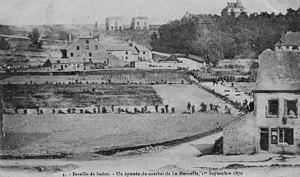
La Moncelle est une commune française, située dans le département des Ardennes en région Grand Est.
La bataille de Sedan a eu lieu le 1ᵉʳ septembre 1870, durant la guerre franco-prussienne. S'opposèrent à l'issue de cette dernière l'armée française, forte de 120 000 hommes et de 560 canons commandée par l'empereur Napoléon III, à l'armée prussienne sous le commandement du futur Kaiser, forte de 200 000 hommes et de 780 canons. Ce fut une victoire décisive des forces prussiennes, l'Empereur ayant lui-même été fait prisonnier, mettant fin à la guerre en faveur de la Prusse et de ses alliés, bien que le combat continuât sous la nouvelle République.
La guerre franco-allemande de 1870 fut marquée par une domination militaire de la Prusse et de ses alliés, que ce soit d'un point de vue numérique, technique ou stratégique, aidée en cela notamment par l'incompétence des dirigeants militaires français, à l'image du maréchal Bazaine, mais aussi de Napoléon III, venu s'enfermer à Sedan. Les officiers français formés en Afrique, plus baroudeurs que techniciens, ont quant à eux agi globalement dans le désordre.